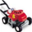
Label: lawn_mower